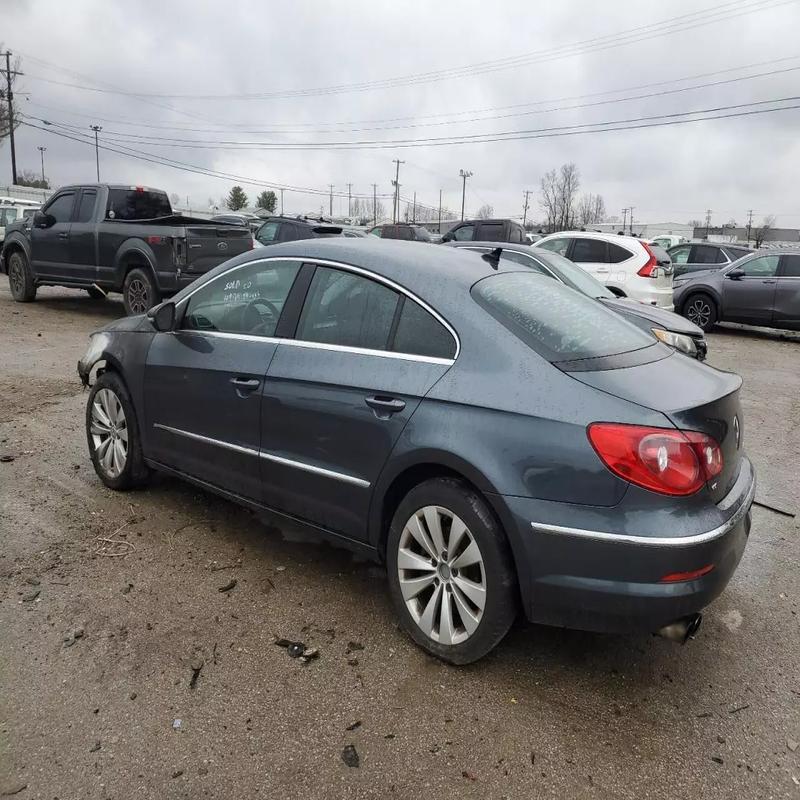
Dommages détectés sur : aile avant gauche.
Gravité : mineur